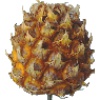
Label: Pineapple Mini 1